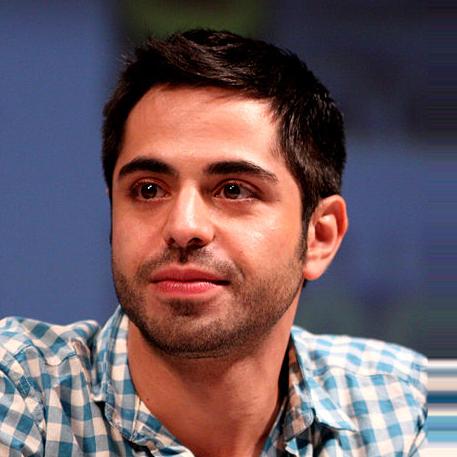
Age: 26